Commodore Levy Chapel

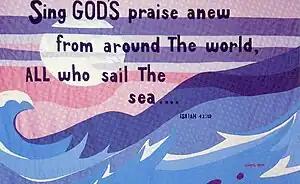
Chapel 7'x11' cloth-on-cloth wall-hanging, designed by Norfolk artist Leonette Adler, and dedicated as part of a community-wide "Jewish Pride in the Navy Day" celebration, September 12, 1982.

Jewish chaplain Selwyn Ruslander was assigned to Norfolk August 1942, and began conducting Jewish services in Frazier Hall, in the second floor auditorium area. That area was formally dedicated as a Jewish chapel the following year, during a conference of Jewish chaplains February 20–21, 1943. Present at the dedication was the Navy Chief of Chaplains, Chaplain Robert D. Workman; the senior chaplain for the Norfolk Operating Base and Officer-in-Charge of the Navy's Chaplain School, Cinton A. Neyman; and "other dignitaries." The Jewish community of Norfolk presented a Torah ark, constructed by Lester Sherrick, a civilian member of the community, as part of the dedication ceremony.